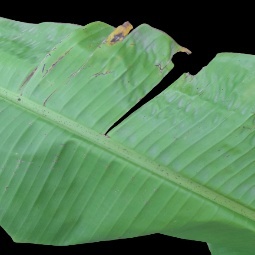
Label: Calcium